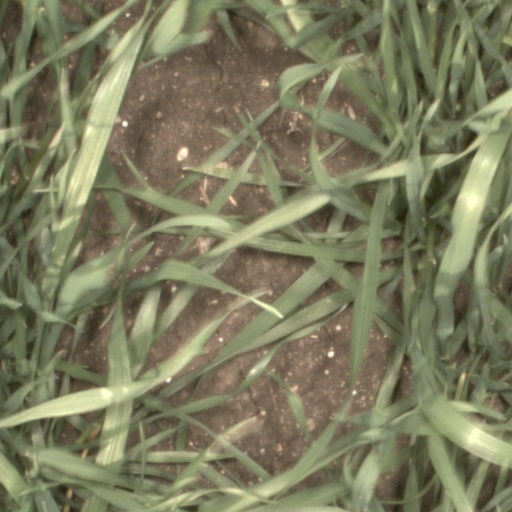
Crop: wheat